Manuel Gomes (football manager)

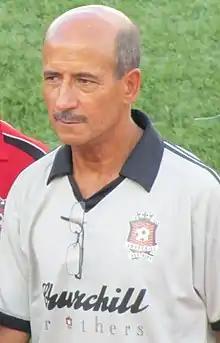
Gomes with Churchill Brothers in 2011

Manuel Gonçalves Gomes (born 29 May 1951), commonly known as Professor Neca, is a Portuguese football manager and former player who played as a midfielder.